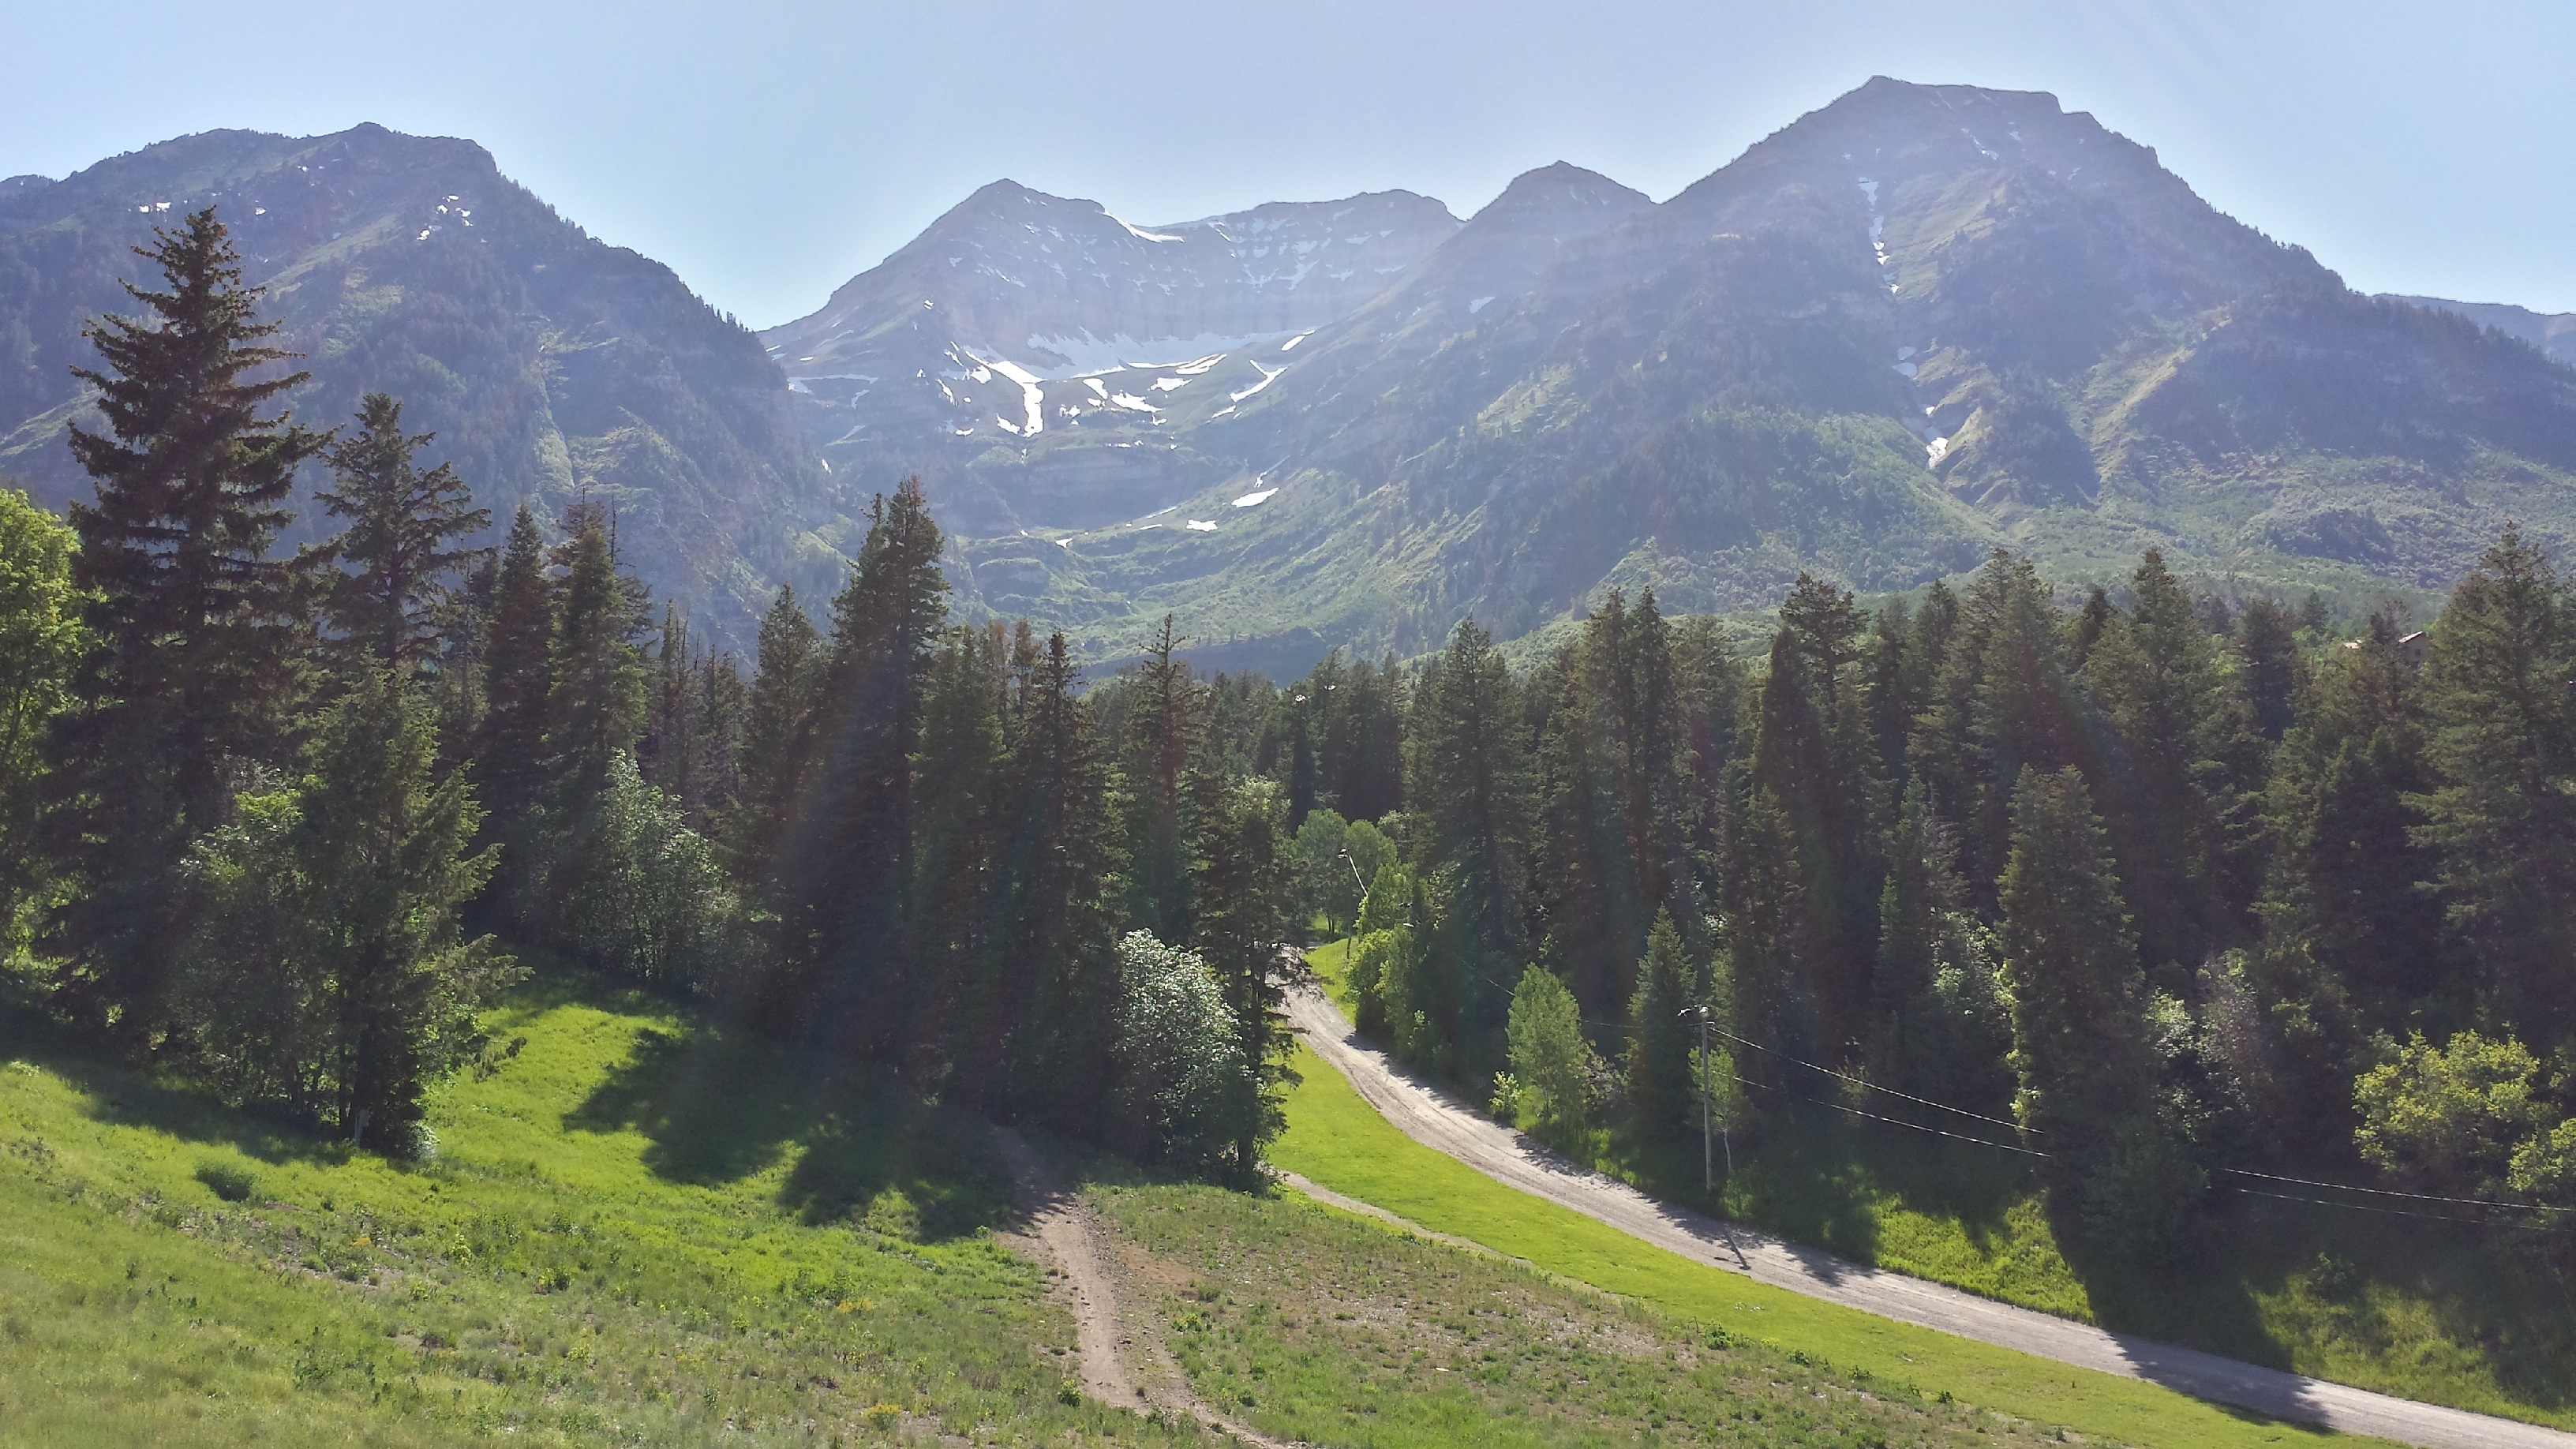
tree, forest, wilderness, walking, mountain, trail, meadow, hill, valley, mountain range, ridge, mountains, alps, utah, plateau, fell, ecosystem, landform, mountain pass, hill station, geographical feature, mountainous landforms, temperate coniferous forest